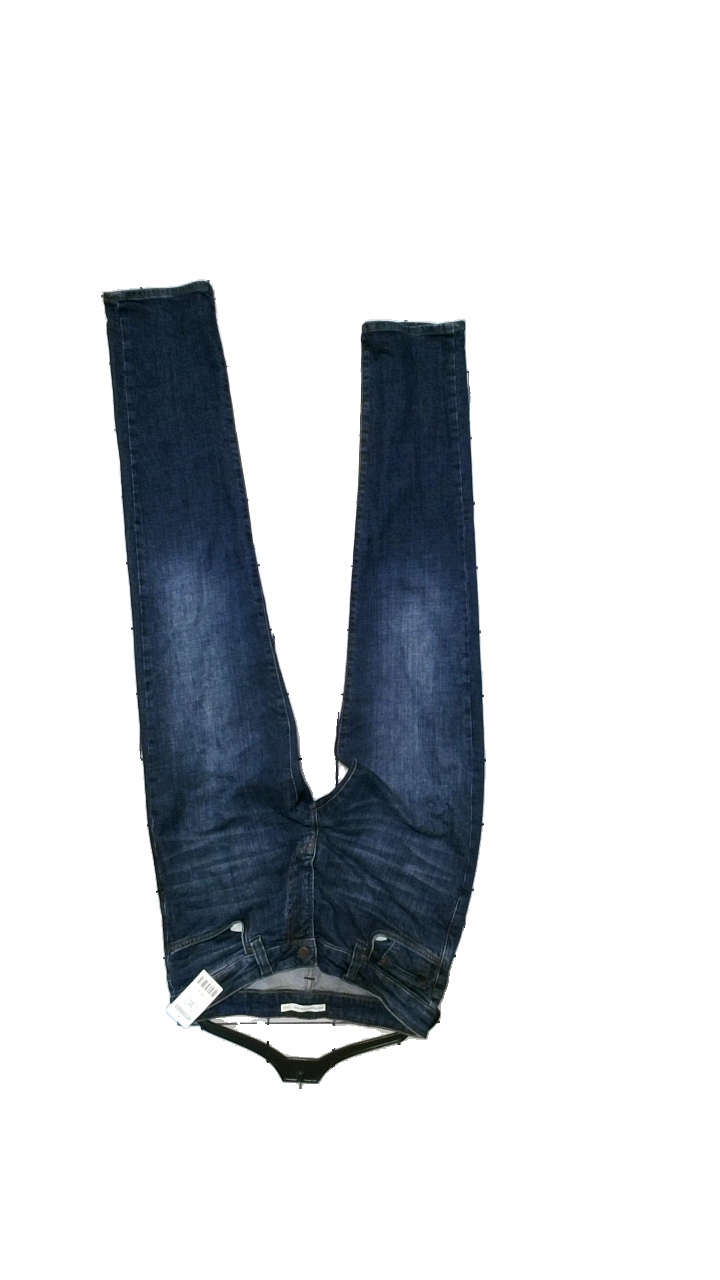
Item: Jeans (Men)
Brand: Gul & Blå
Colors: Blue
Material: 98% Cotton, 2% Elastane
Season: All
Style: Denim
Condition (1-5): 4
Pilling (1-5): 4
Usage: Reuse
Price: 150-250